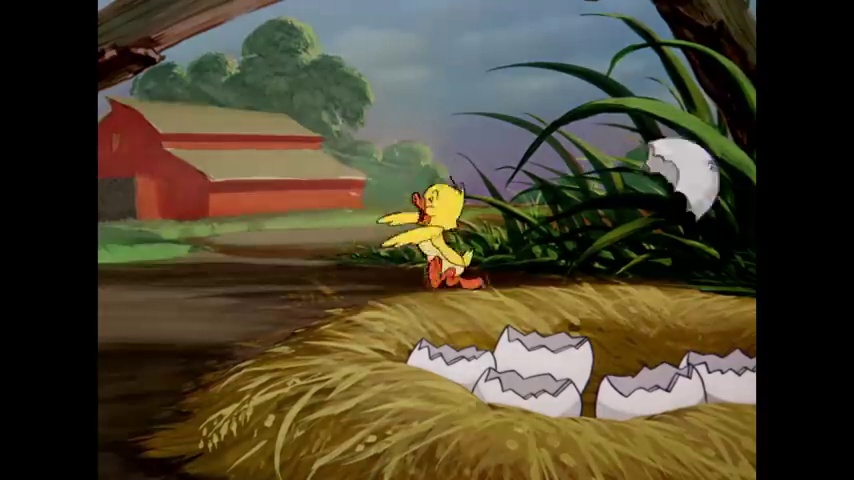
Portrait style: Cartoon Portrait